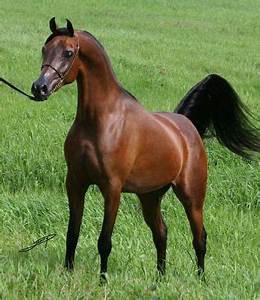
Label: cavallo